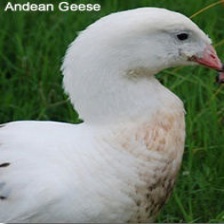
Species: ANDEAN GOOSE
Scientific name: CHLOEPHAGA MELANOPTERA
ImageNet parent category: goose